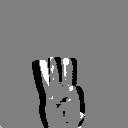
ASL letter: w